A Theory of Justice

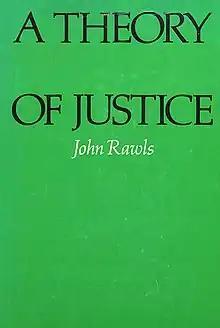
Cover of the first American edition

A Theory of Justice is a 1971 work of political philosophy and ethics by the philosopher John Rawls (1921–2002) in which the author attempts to provide a moral theory alternative to utilitarianism and that addresses the problem of distributive justice (the socially just distribution of goods in a society).